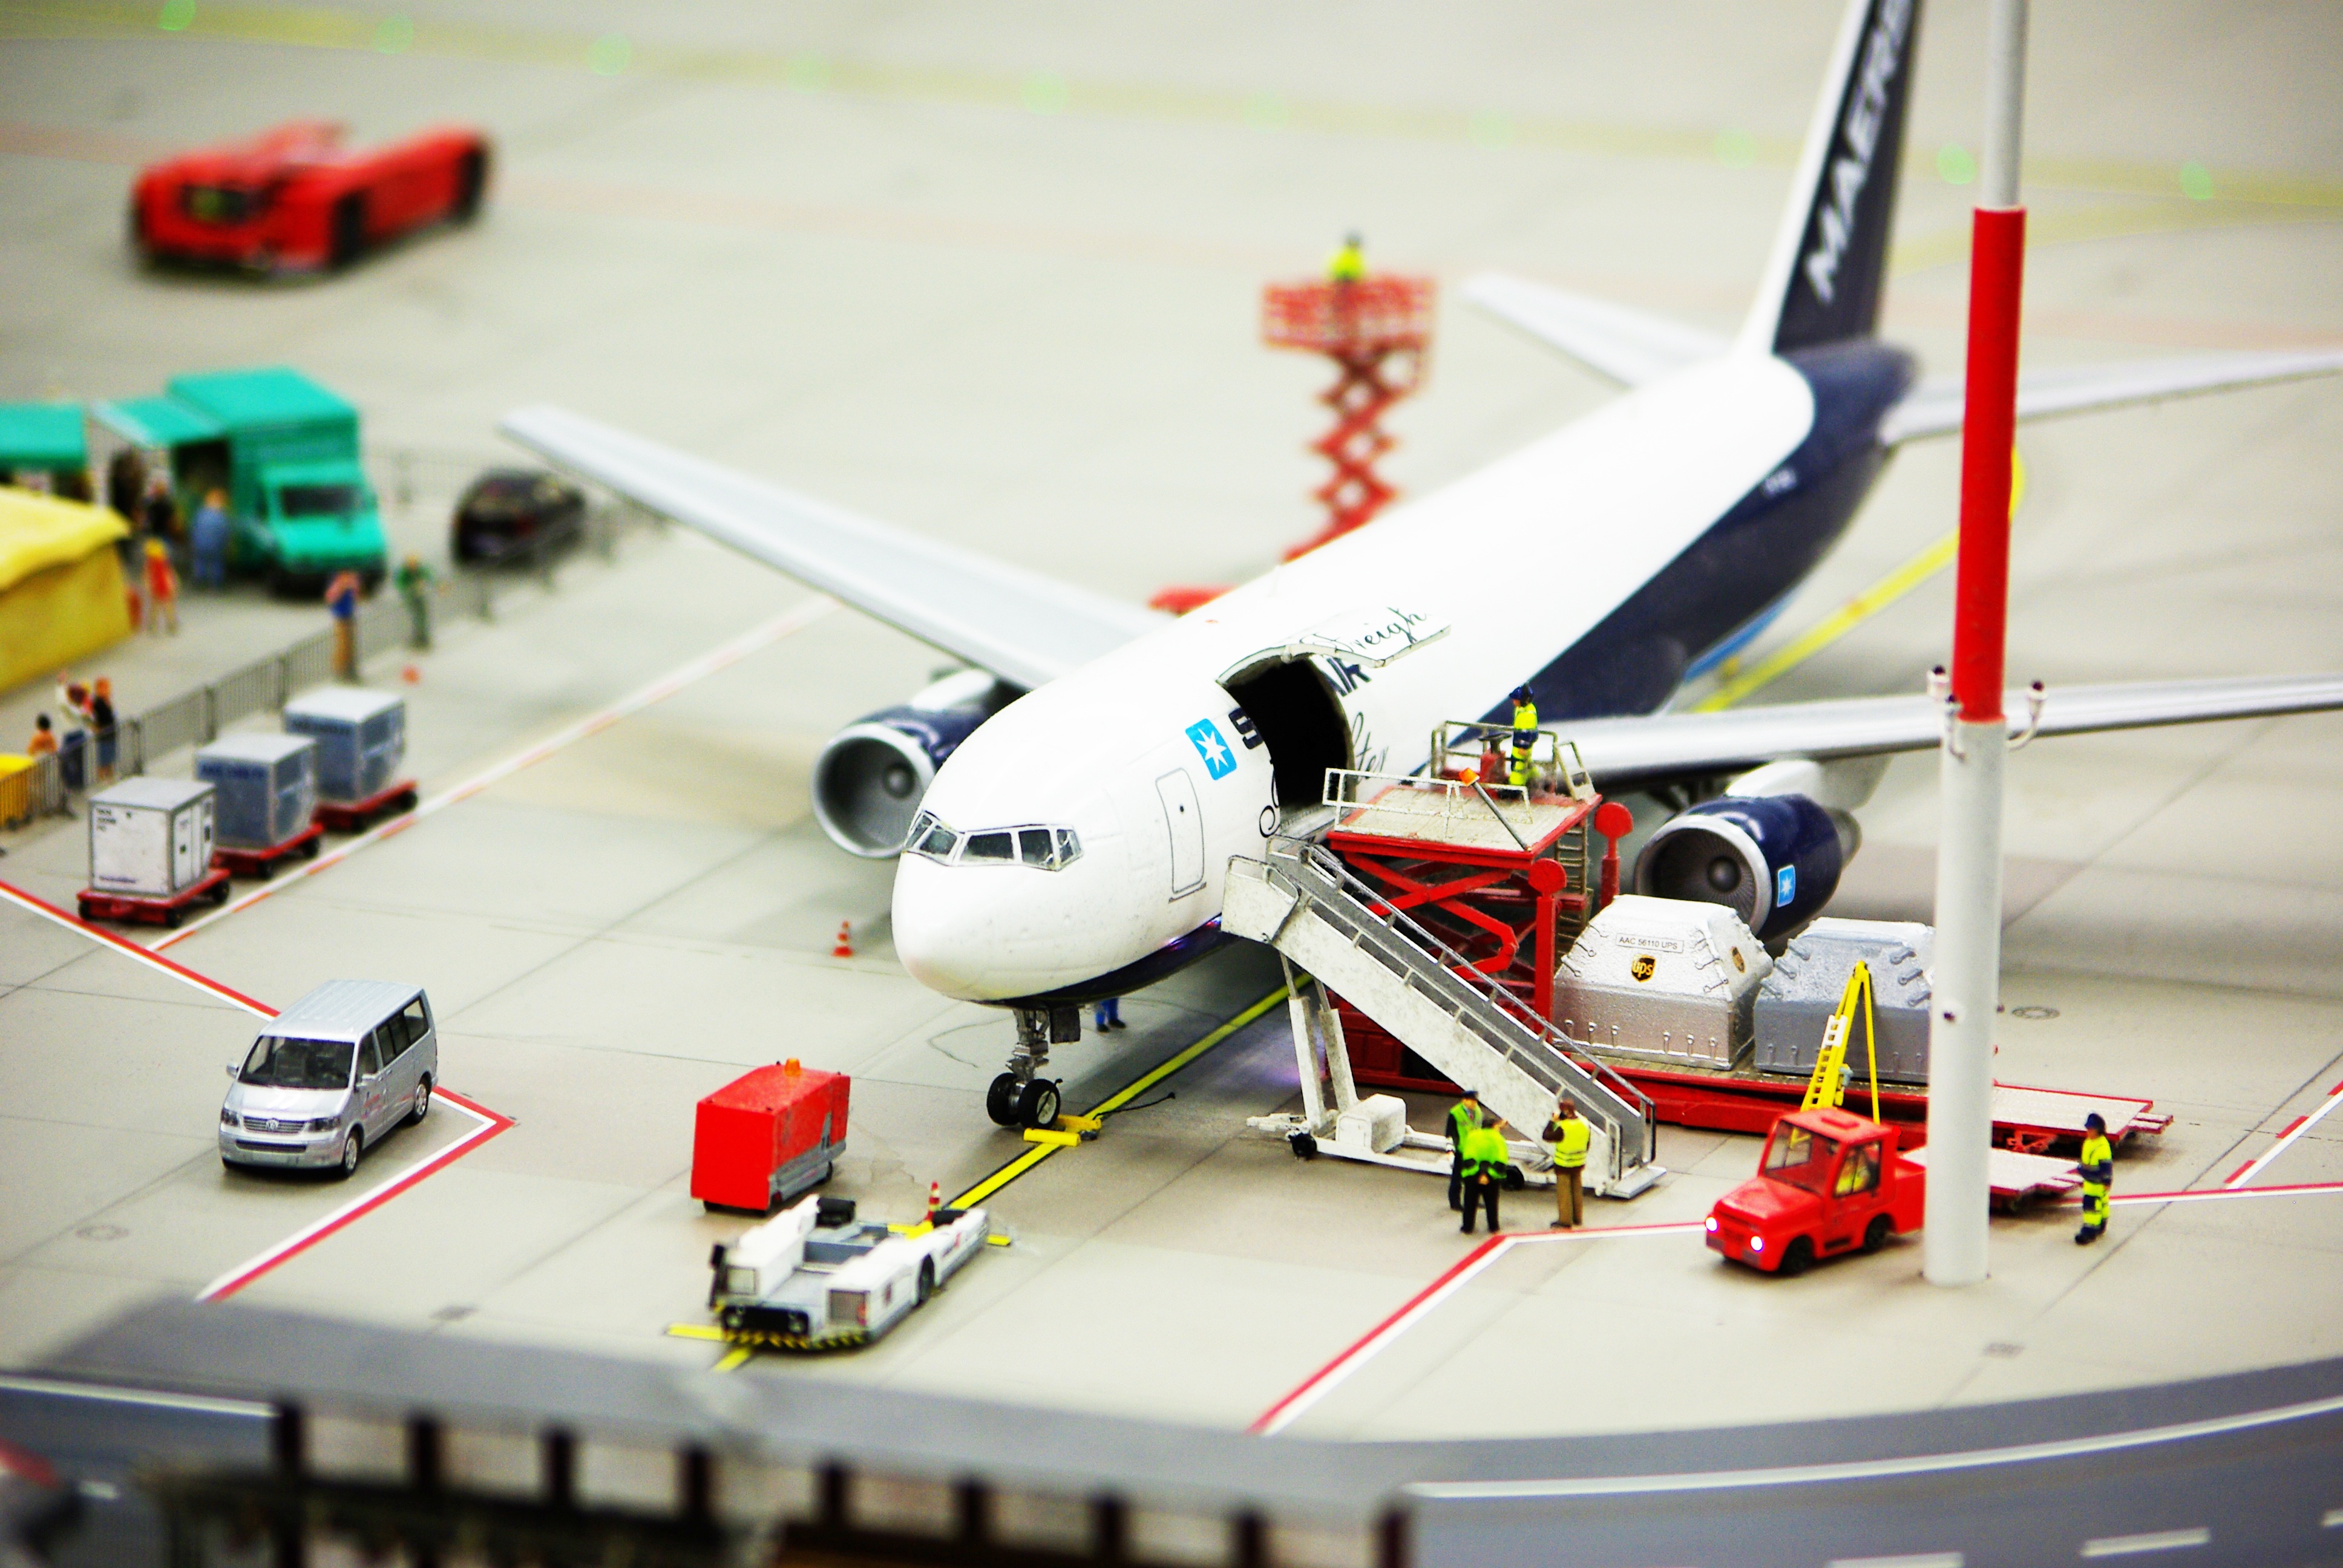
flying, fly, airport, travel, airplane, plane, aircraft, transportation, transport, vehicle, airline, aviation, flight, business, toy, luggage, terminal, airliner, cargo, runway, landing, jet aircraft, model aircraft, scale model, atmosphere of earth, wide body aircraft, aerospace engineering, aircraft engine